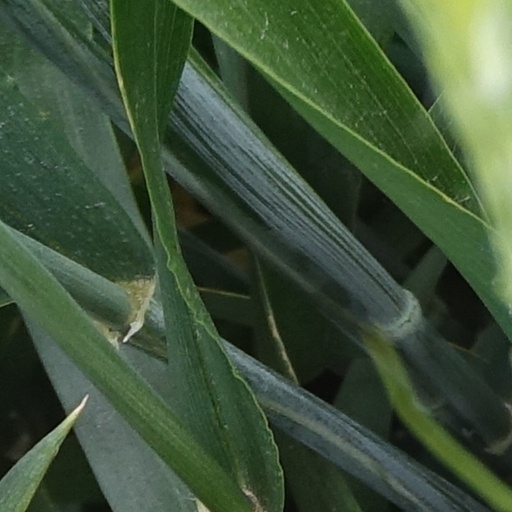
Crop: wheat